Ovronnaz

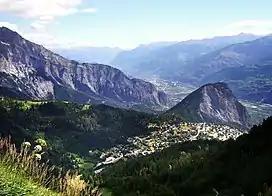
View of Ovronnaz and the Rhone valley

Ovronnaz is a French speaking village located in the canton of Valais, Switzerland. It lies in the municipality of Leytron, close to Martigny.